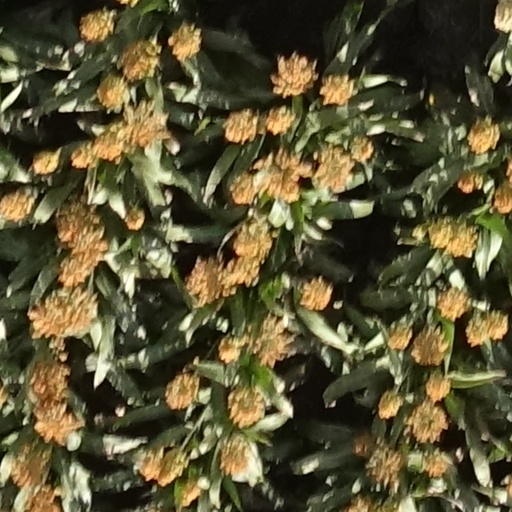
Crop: sorghum